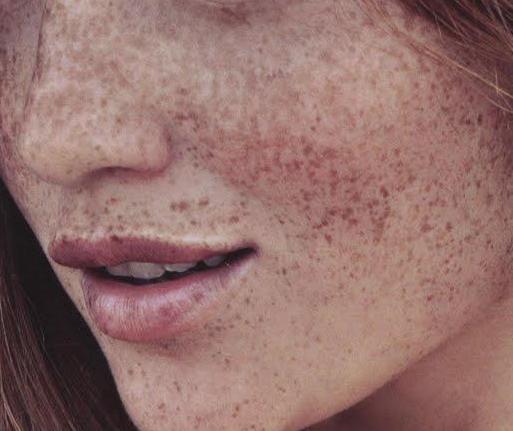
Texture: freckled